2015 Paris–Nice

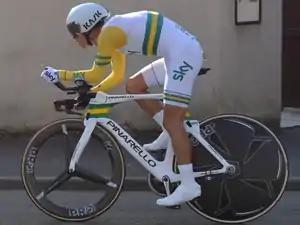
Richie Porte, the national time trial champion of Australia, winner of stage seven and the general classification.

The fourth stage of the race was the longest of the race: a route from Varennes-sur-Allier to the Col de la Croix de Chaubouret, the only summit finish in the race. The route was hilly throughout, with two second-category and five third-category climbs before the final ascent. The Col de la Croix de Chaubouret was the highest point in the race at , making this the queen stage of the 2015 Paris–Nice. It was a climb averaging 6.7%, with some sections at 9%.